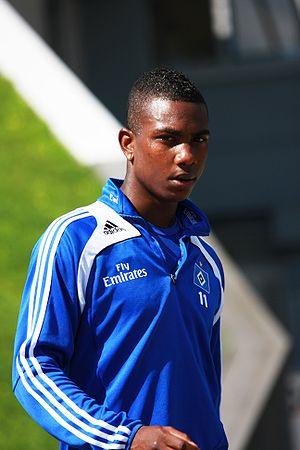
Eljero Elia, né le 13 février 1987 à Voorburg, est un footballeur international néerlandais qui évolue au poste de milieu de terrain au FC Utrecht.